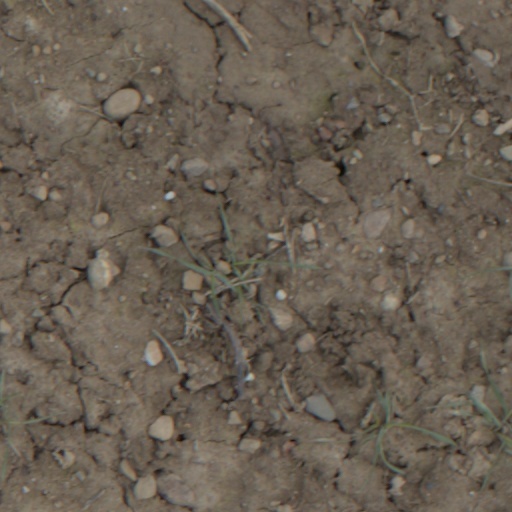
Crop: wheat